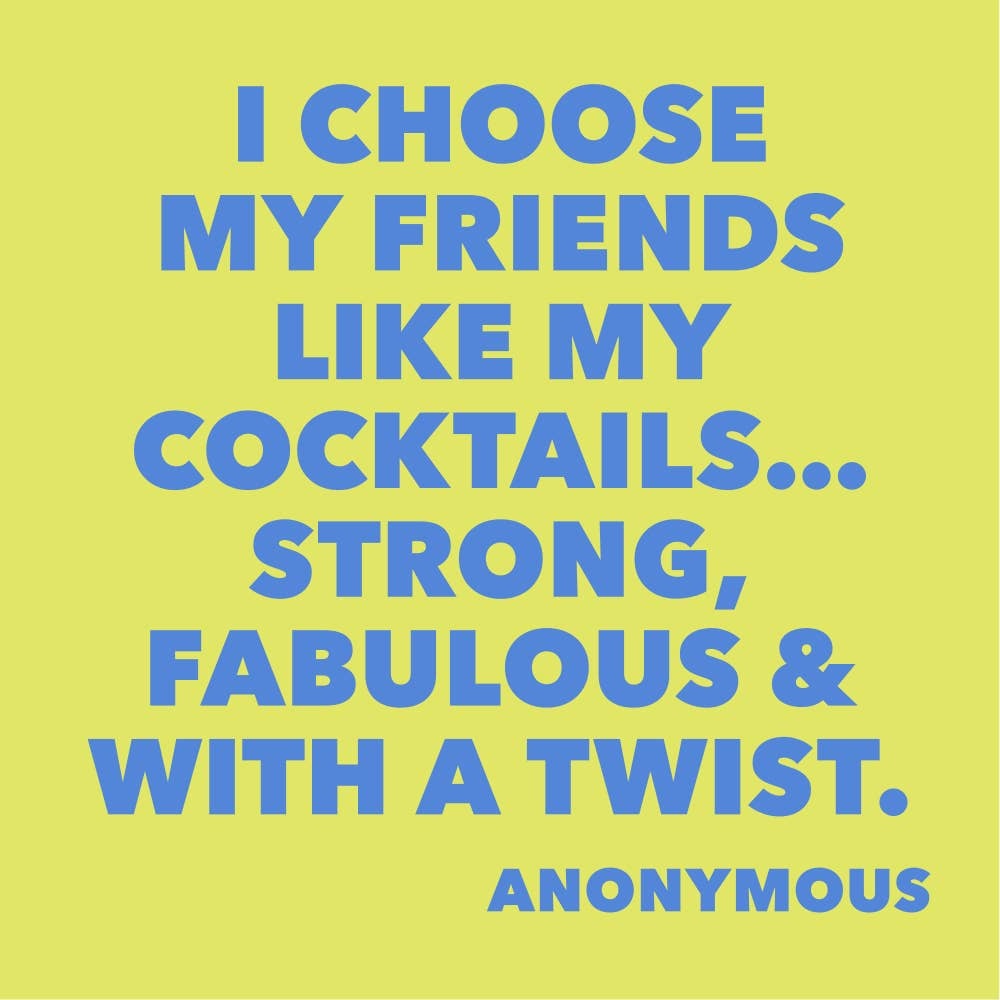
Funny Cocktail Napkins | Friends Like My Cocktails - 20ct
I Choose My Friends Like My Cocktails, Strong, Fabulous & With A Twist These colorful cocktail themed paper cocktail napkins are perfect for tabletop decoration. These party napkins are soft and absorbent and help in cleaning stains and spills with great ease. You can use these paper napkins for any gathering or party. The fun design on the napkins makes them a fit for any occasion. Great gift for any cocktail loving hostess, friend, family member or co worker. Details: Soiree Sisters Paper Beverage/Appetizer/Cocktail Napkins/Wine Humor/Disposable Napkins for Parties and Entertainment/Party Supplies 20ct Dimensions: 3 ply 5" x 5"
Brand: soiree-sisters
Category: Arts & Entertainment > Party & Celebration > Party Supplies > Cocktail Decorations > Cocktail Napkins